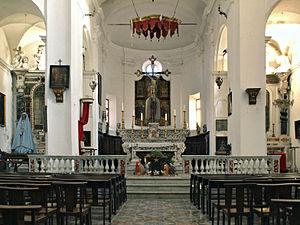
La pro-cathédrale Saint-Jean-Baptiste est une ancienne cathédrale catholique romaine située à Calvi dans le département de Haute-Corse. Elle a été le siège du diocèse de Sagone entre 1576 et 1802, date de sa suppression et de son rattachement au diocèse d'Ajaccio.